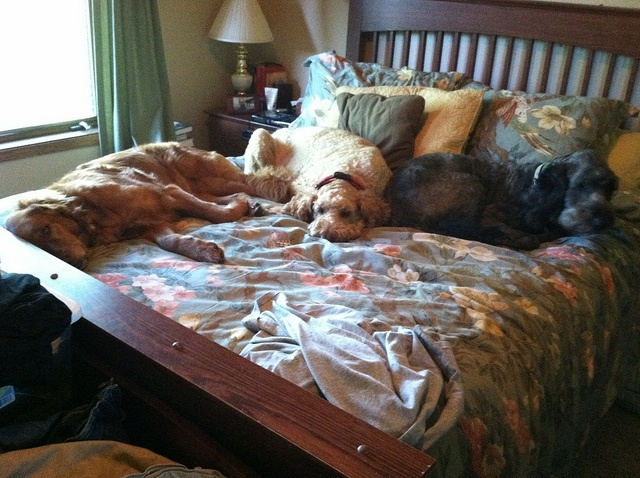
Three large dogs are lying down on a bed.
Two dogs stretched out and laying in their owners bed
A group of dogs that are laying on a bed.
A large dog laying on top of a bed in a bedroom.
Three different color dogs laying on a bed